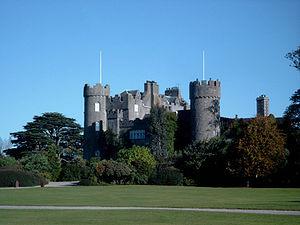
Malahide est une ville de la banlieue de Dublin, située dans le comté de Fingal, en Irlande.